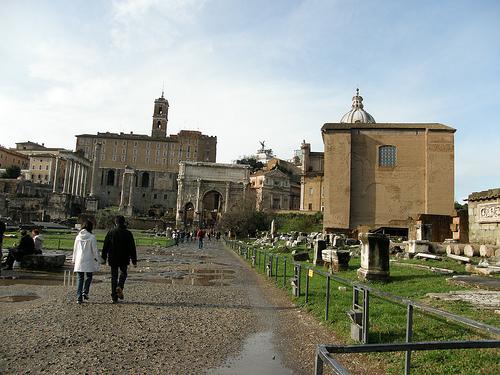
Weather: rain or strom